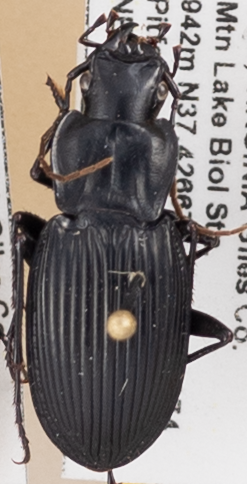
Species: Dicaelus teter
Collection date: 2022-06-14
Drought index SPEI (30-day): -0.03
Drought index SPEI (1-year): -1.01
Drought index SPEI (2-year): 0.1